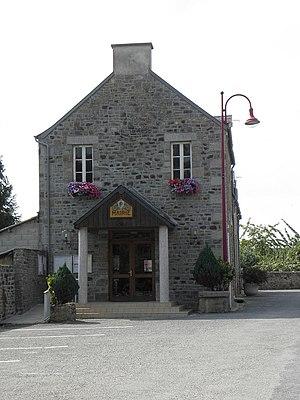
Mairie de Poilley (50).
Poilley est une commune française, située dans le département de la Manche en région Normandie, peuplée de 882 habitants.